Coffin Mountain

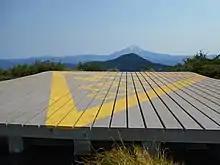
The helicopter pad on Coffin Mountain

Coffin Mountain is a mountain located in the Willamette National Forest in Linn County, Oregon.